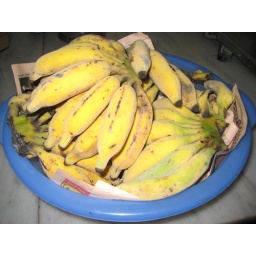
ripening in the fruit bowl